Fath-Ali Shah Qajar

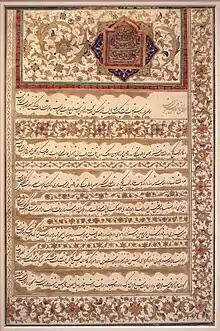
Fath Ali Shah Qajar's "firman" in Shikasta Nastaʿlīq script, January 1831.

Fath Ali later employed writers and painters to make a book about his wars with Russia, inspired by the Shahnameh of Ferdowsi. This book, considered by many to be the most important Persian book written in the Qajar period, is called the Shahanshahnama.